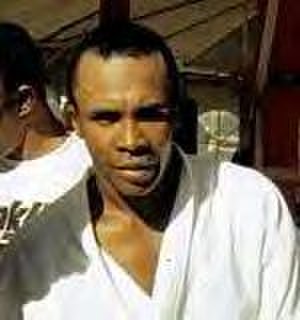
Letweltervægt / Amatørboksning / Olympiske mestre
Sugar Ray Leonard, vinder af OL 1976 i letweltervægt
Letweltervægt er betegnelsen for en vægtklasse, der benyttes indenfor boksning. Letweltervægt ligger over letvægt og under weltervægt. Letweltervægt benævnes også super-letvægt og junior weltervægt.